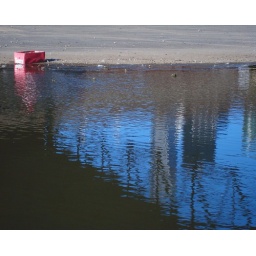
Do sail away in a pink shoe box